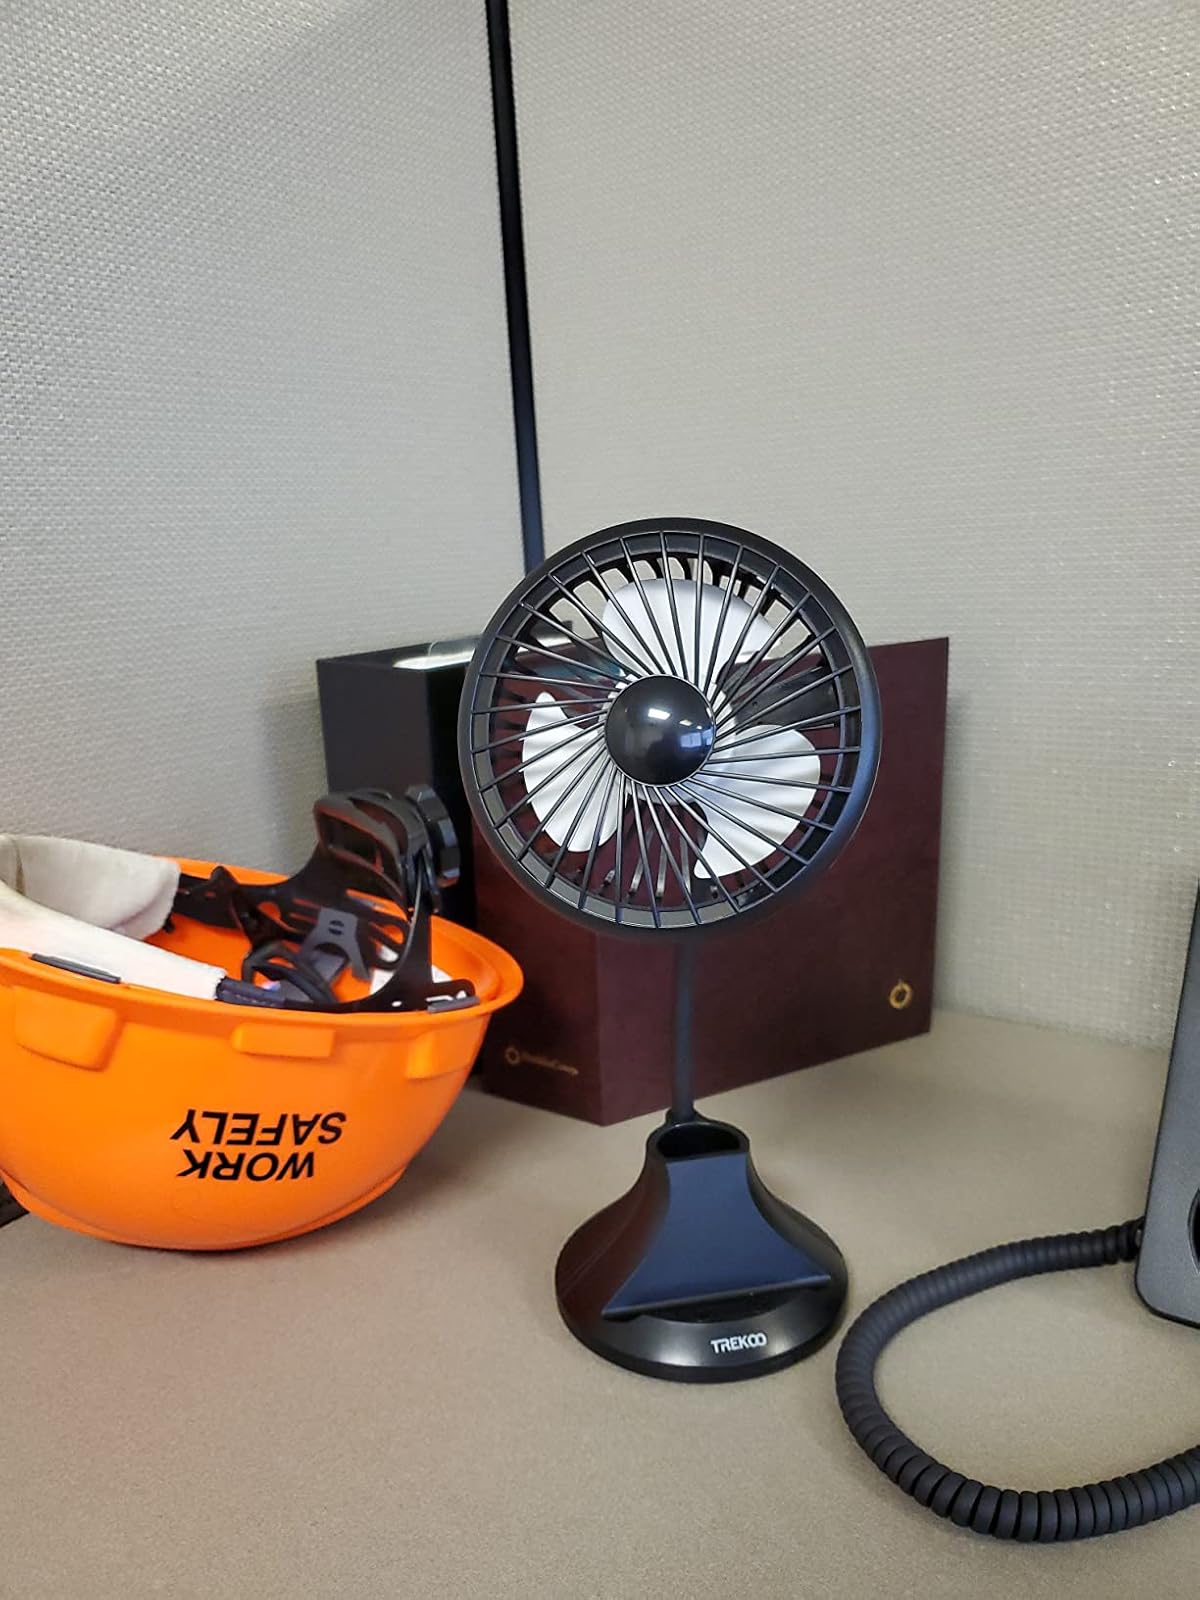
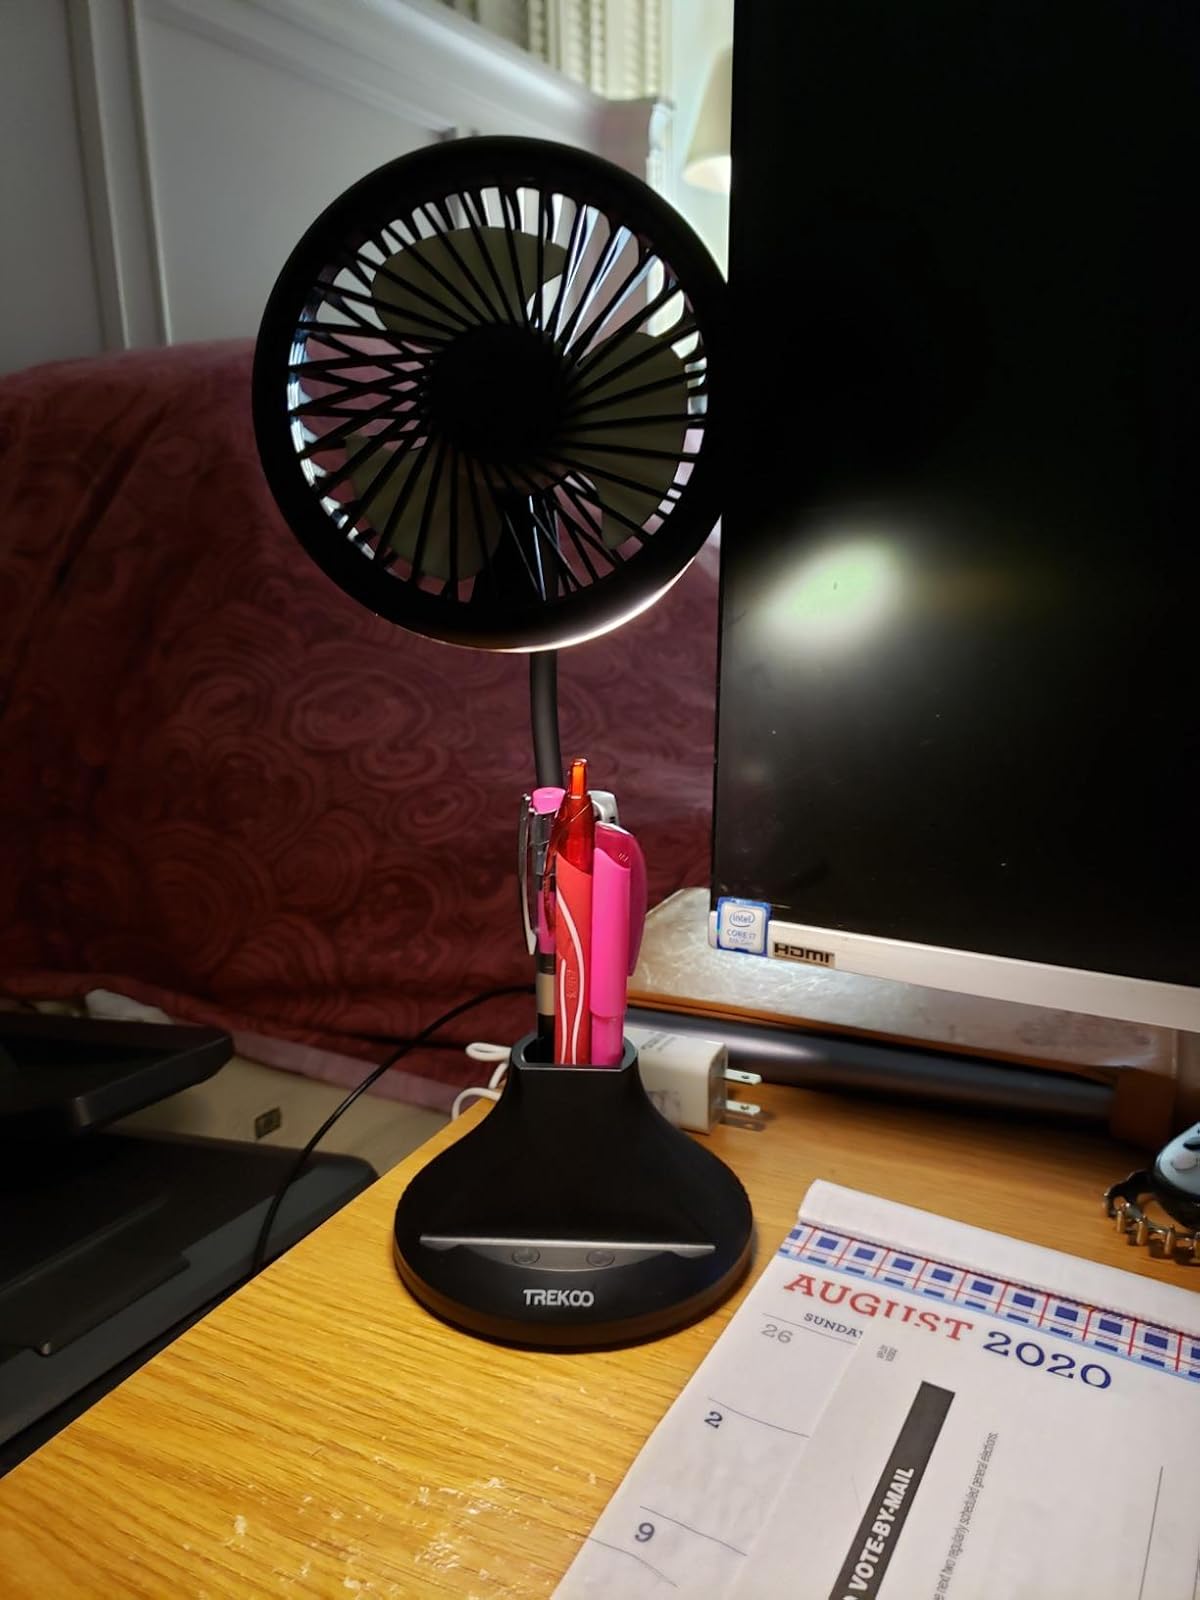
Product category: fan
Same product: yes